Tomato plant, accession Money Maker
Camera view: vertical (180 deg); turntable rotation: 180 degrees
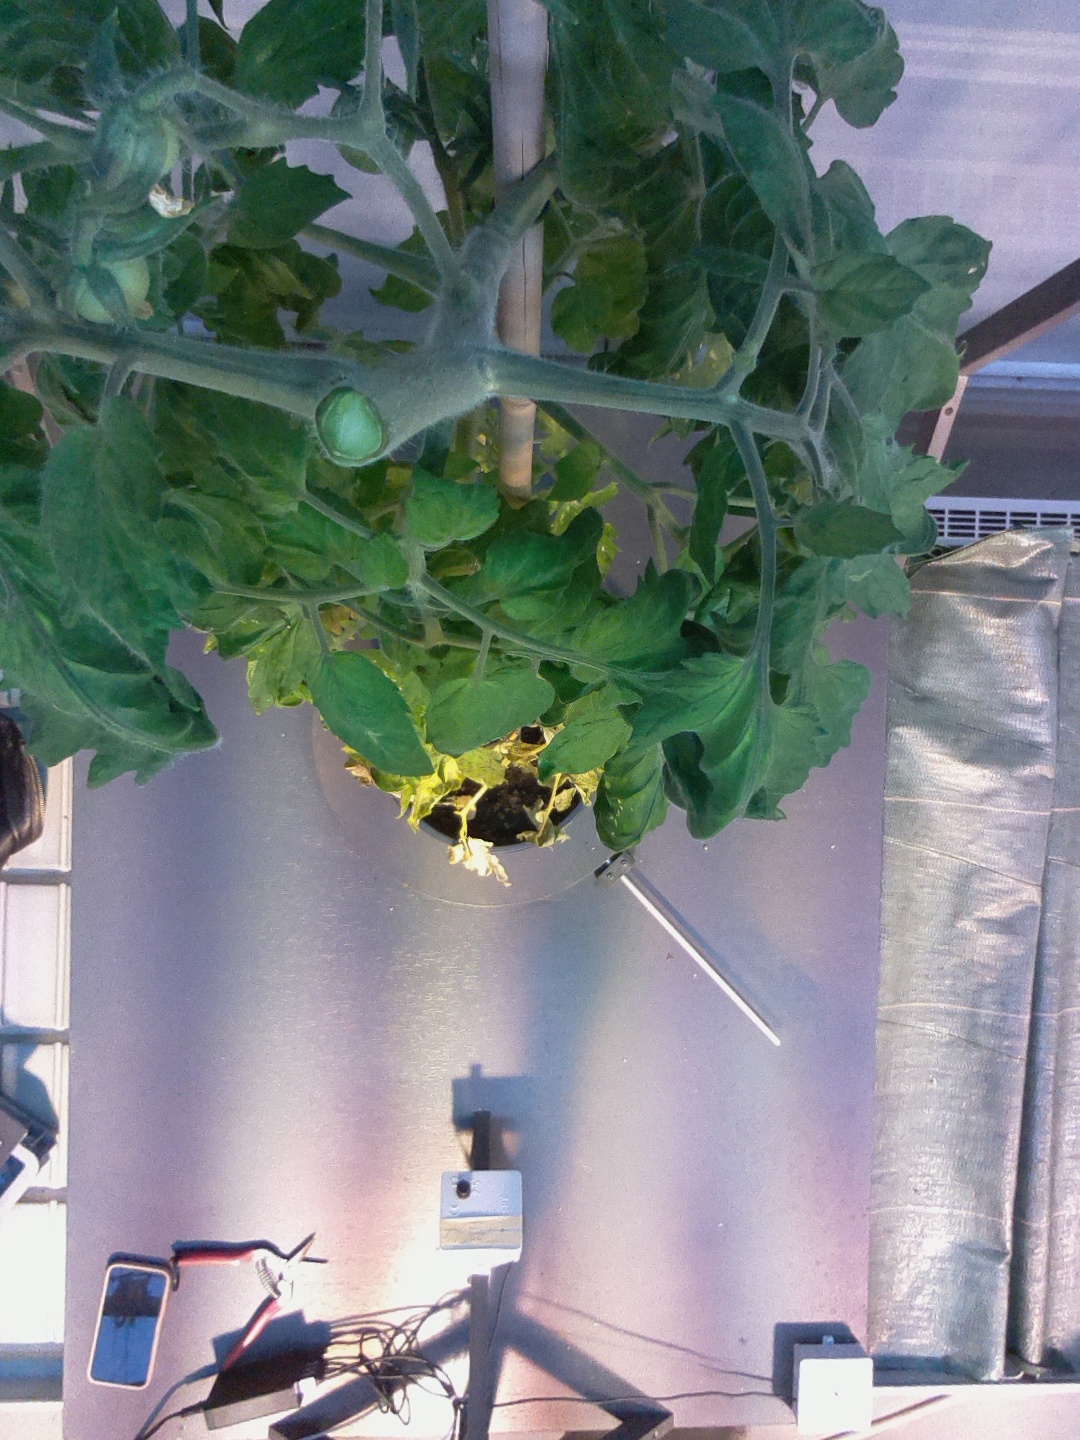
BBCH growth stage 72: 20%-30% of final fruit size